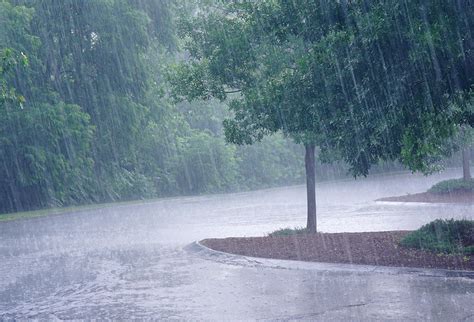
Weather: rain or strom